Adrienne Haan

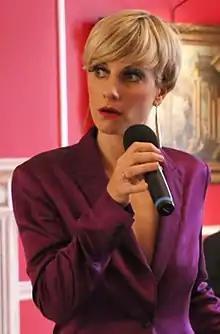
Haan in 2017

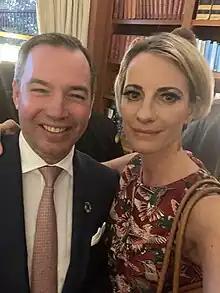
Adrienne Haan with Gauillaume, Hereditary Grand Duke of Luxembourg at an event during the General Assembly of the United Nations in NY

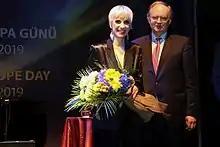
Adrienne Haan Europe Day 2019 Istanbul, Turkey

Adrienne Haan (born April 7, 1978) is a German-Luxembourgish actress, singer, writer and producer who has appeared in theatre, cabaret and concert.